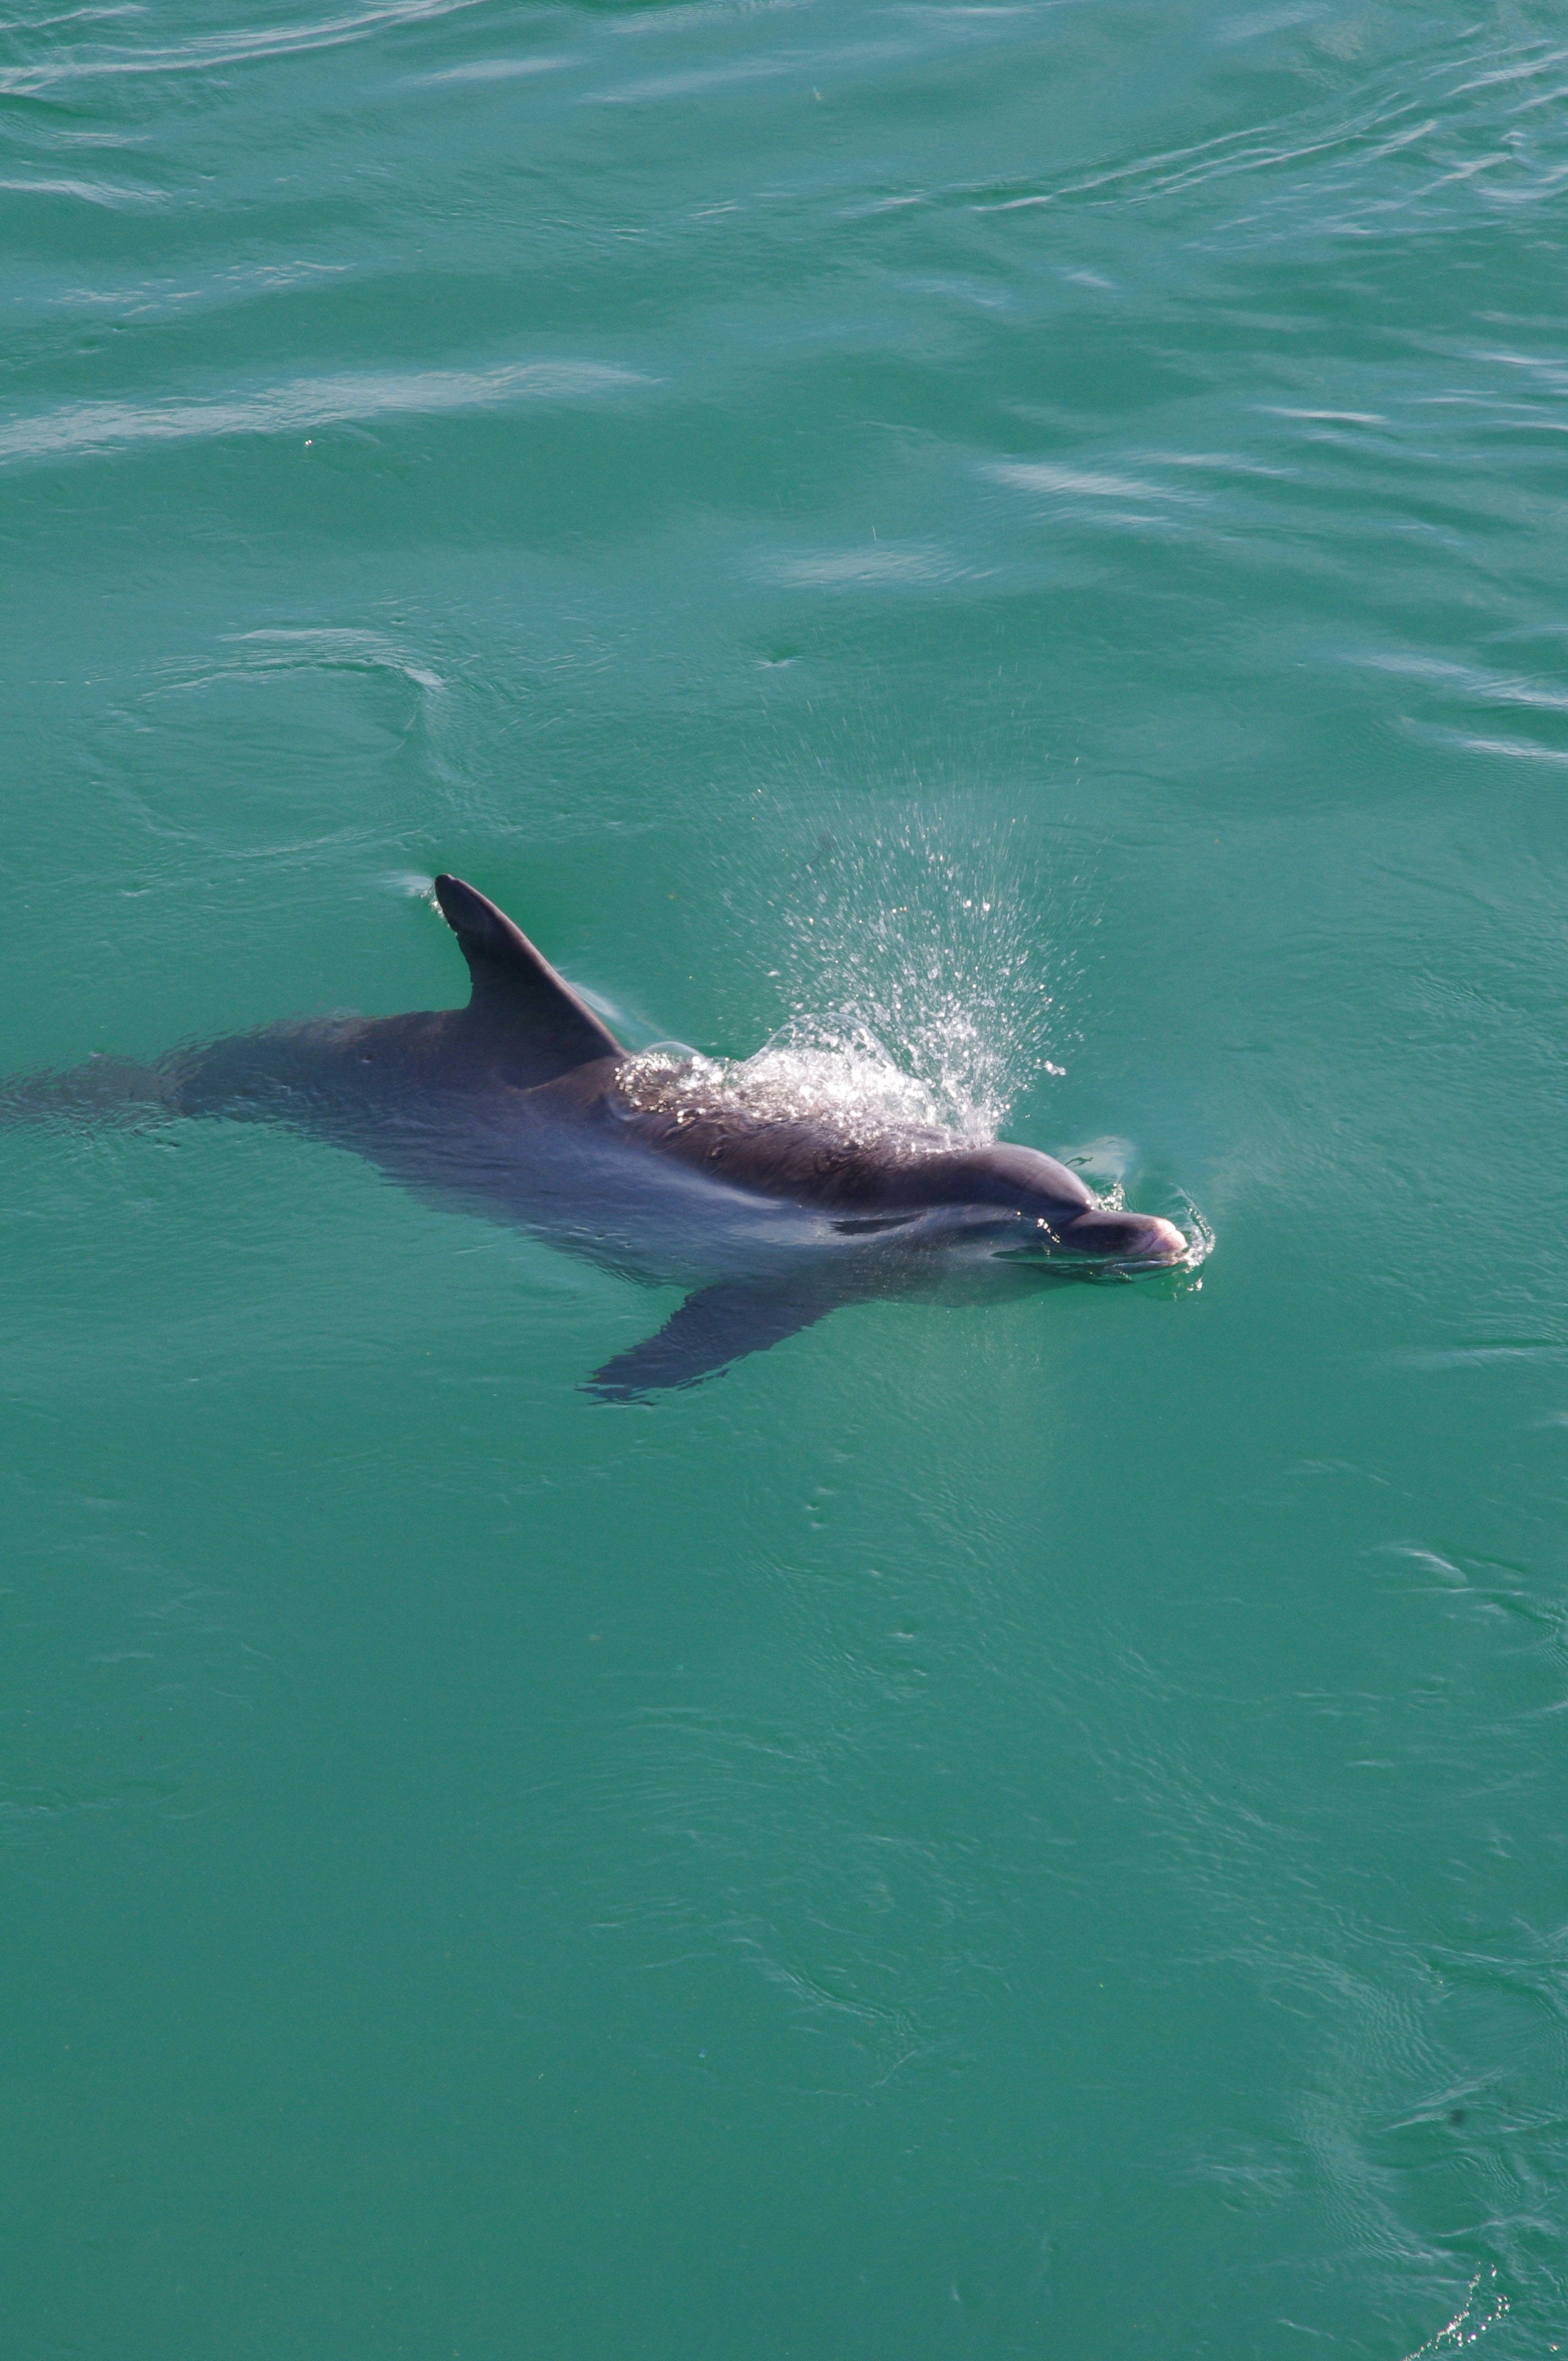
sea, water, nature, ocean, animal, wild, biology, mammal, gray, aquatic, fish, fin, marine, mammals, vertebrate, dolphin, intelligent, marine mammal, marine biology, spinner dolphin, whales dolphins and porpoises, common bottlenose dolphin, short beaked common dolphin